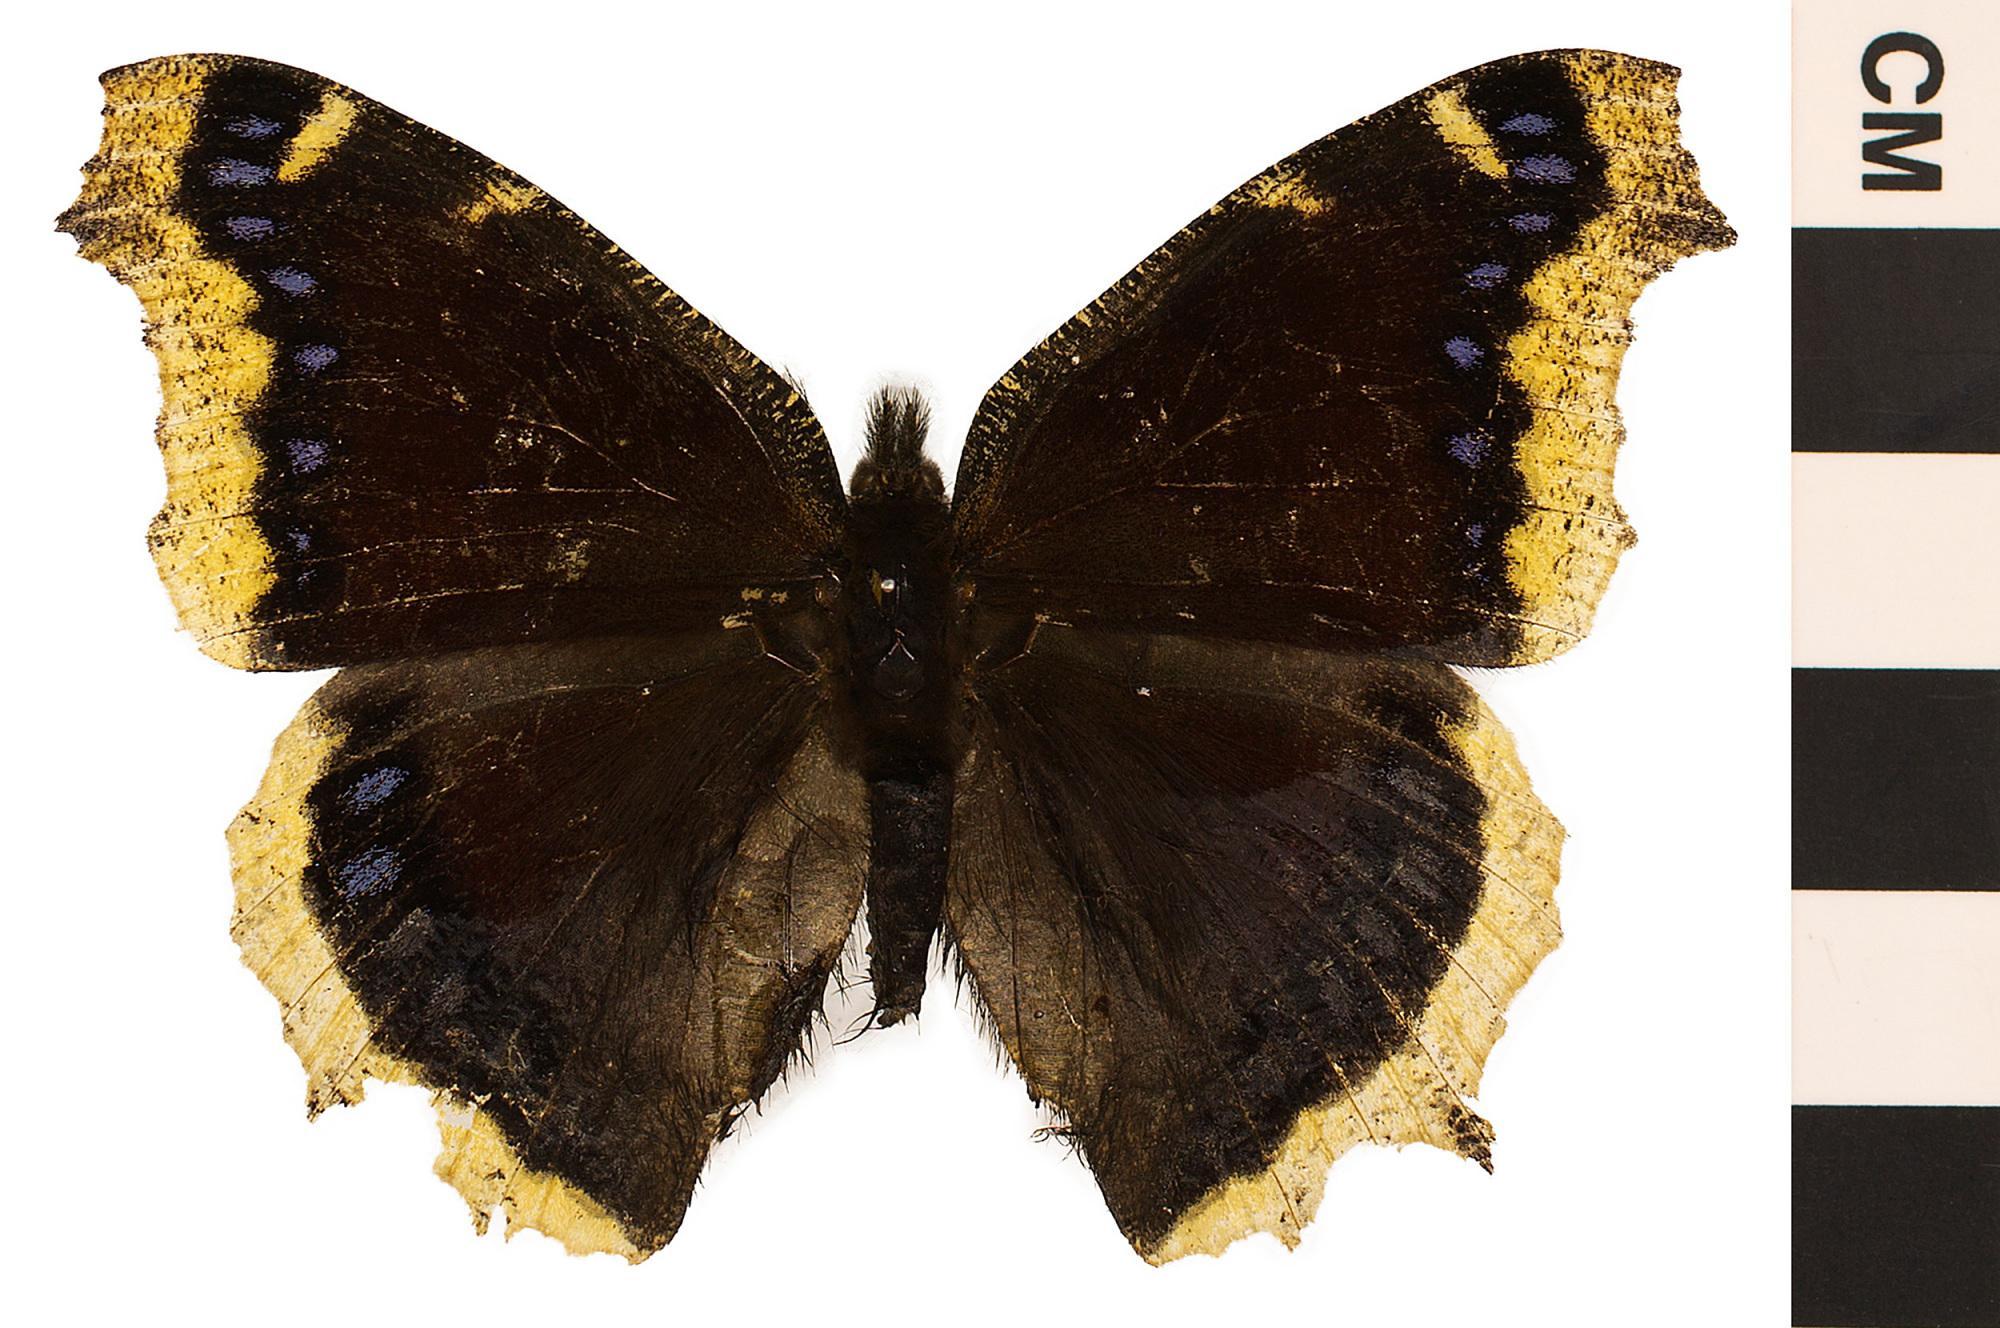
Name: Mourning Cloak
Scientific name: Nymphalis antiopa
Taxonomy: Animalia, Arthropoda, Hexapoda, Insecta, Lepidoptera, Nymphalidae
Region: US Mid Atlantic (PA, NJ, MD, DE, DC, VA, WV)
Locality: Liverpool Point, North America, United States, Maryland, Charles County
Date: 1978